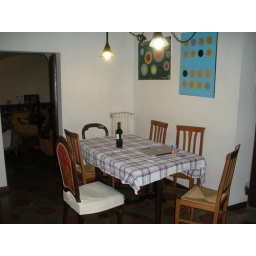
table in our kitchen